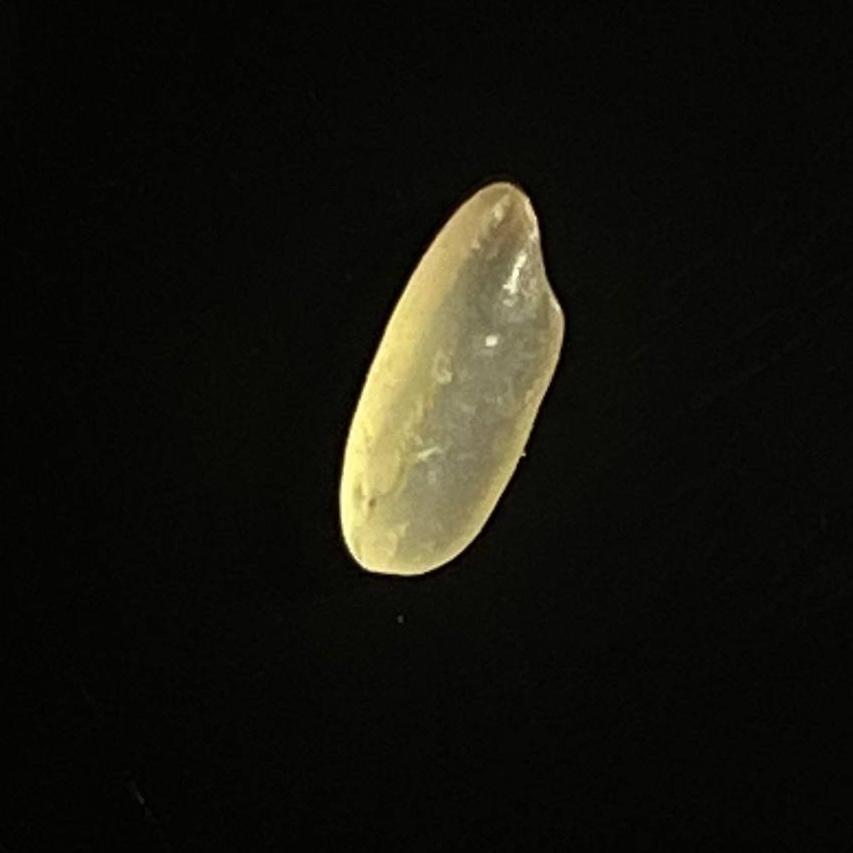
Rice variety: Shorna5